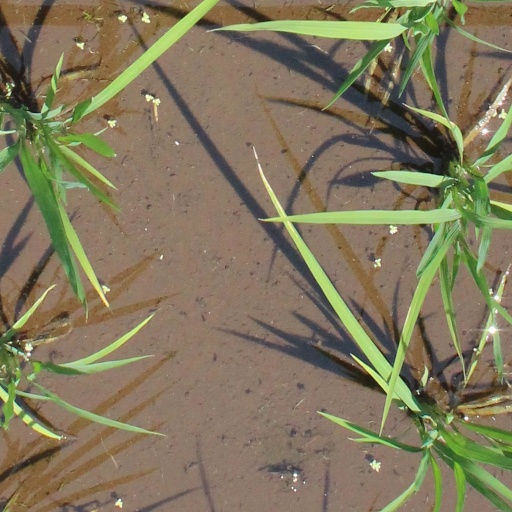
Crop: rice